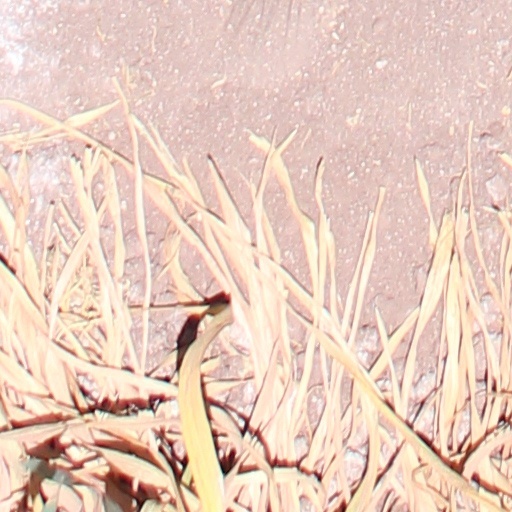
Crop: wheat